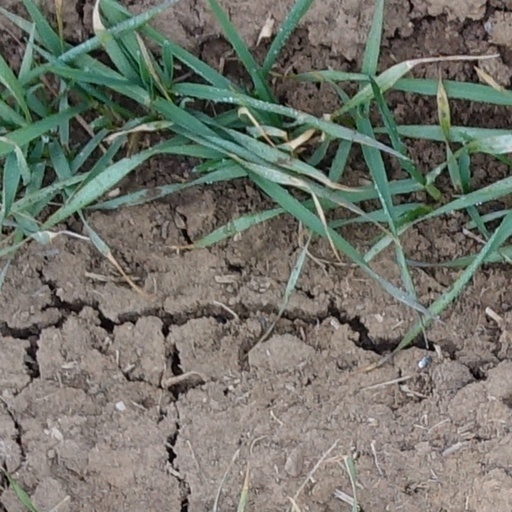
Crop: wheat